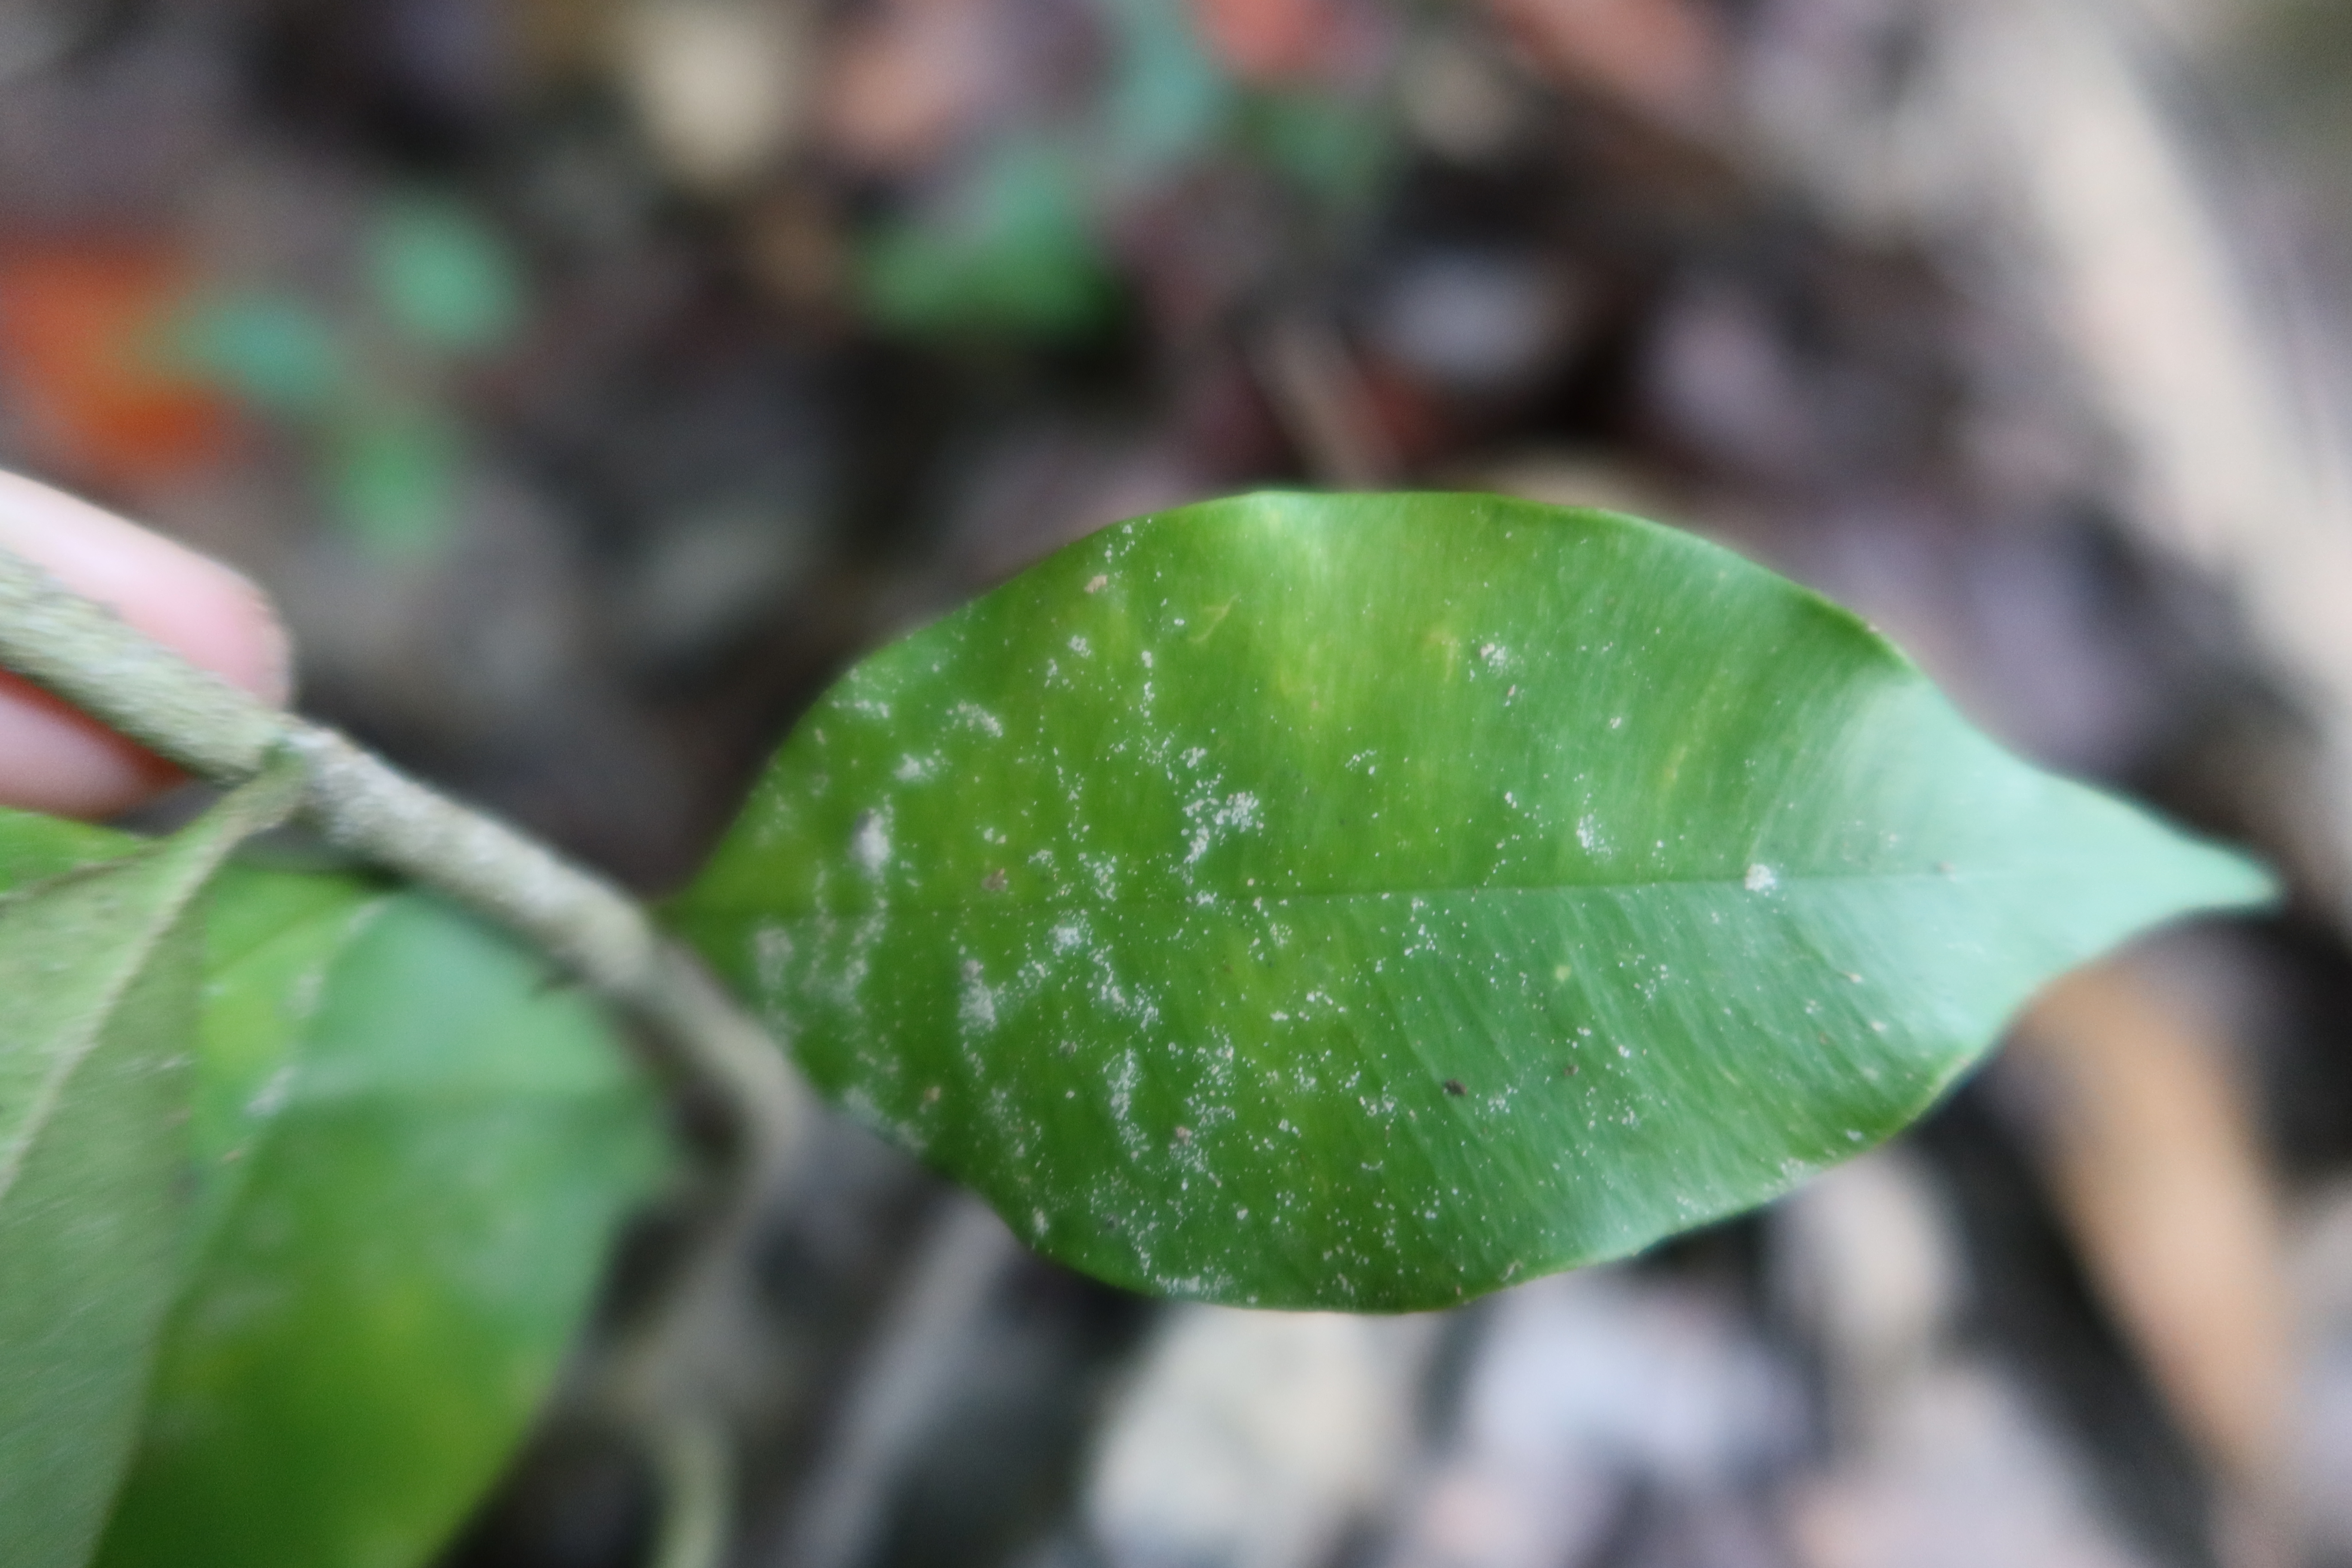
Label: Mealy bugs